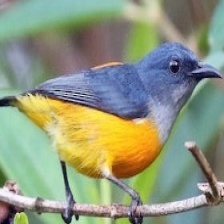
Species: YELLOW BELLIED FLOWERPECKER
Scientific name: DICAEUM MELANOXANTHUM